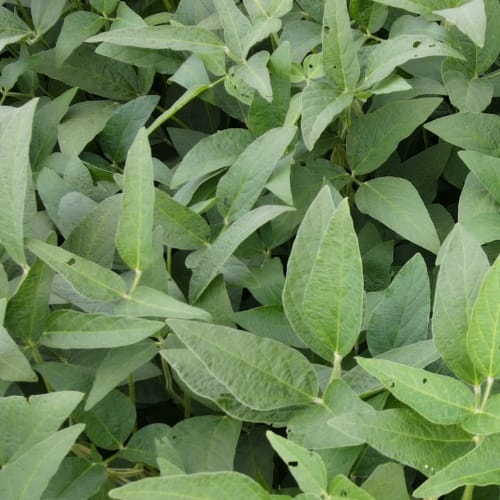
Label: Diabrotica_speciosa